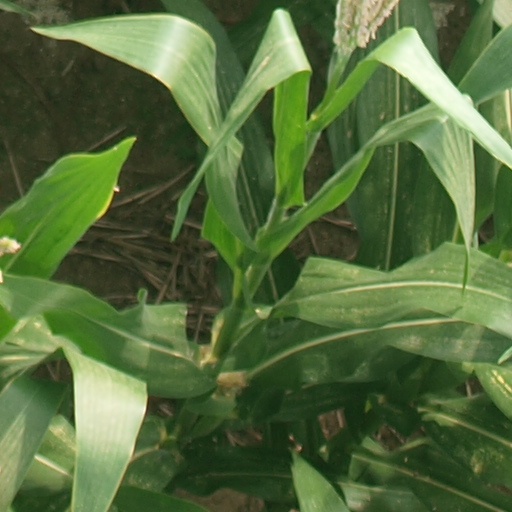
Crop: maize; corn